Laúd

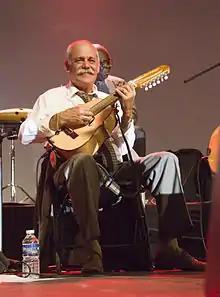
Barbarito Torres with his Cuban Laúd.

There is also a Cuban variety of laud—called the "Cuban laud" -- (such as played by Barbarito Torres of the Buena Vista Social Club). It has the same appearance and use as the Spanish version, six sets of doubled strings, but a shorter scale length and higher tuning. Sometimes the Cuban variety has a different body shape, with two points instead of the lute-style or wavy shapes used for the traditional Spanish variety. The tuning is: